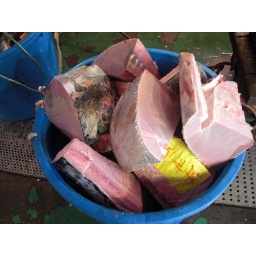
At the wholesale fish market in Kashiwa